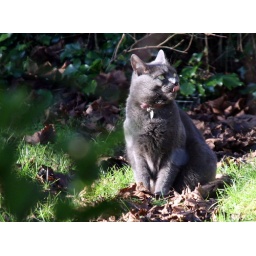
I had just filled up the bird feeders and Eva was sitting under the tree licking her lips in anticipation.